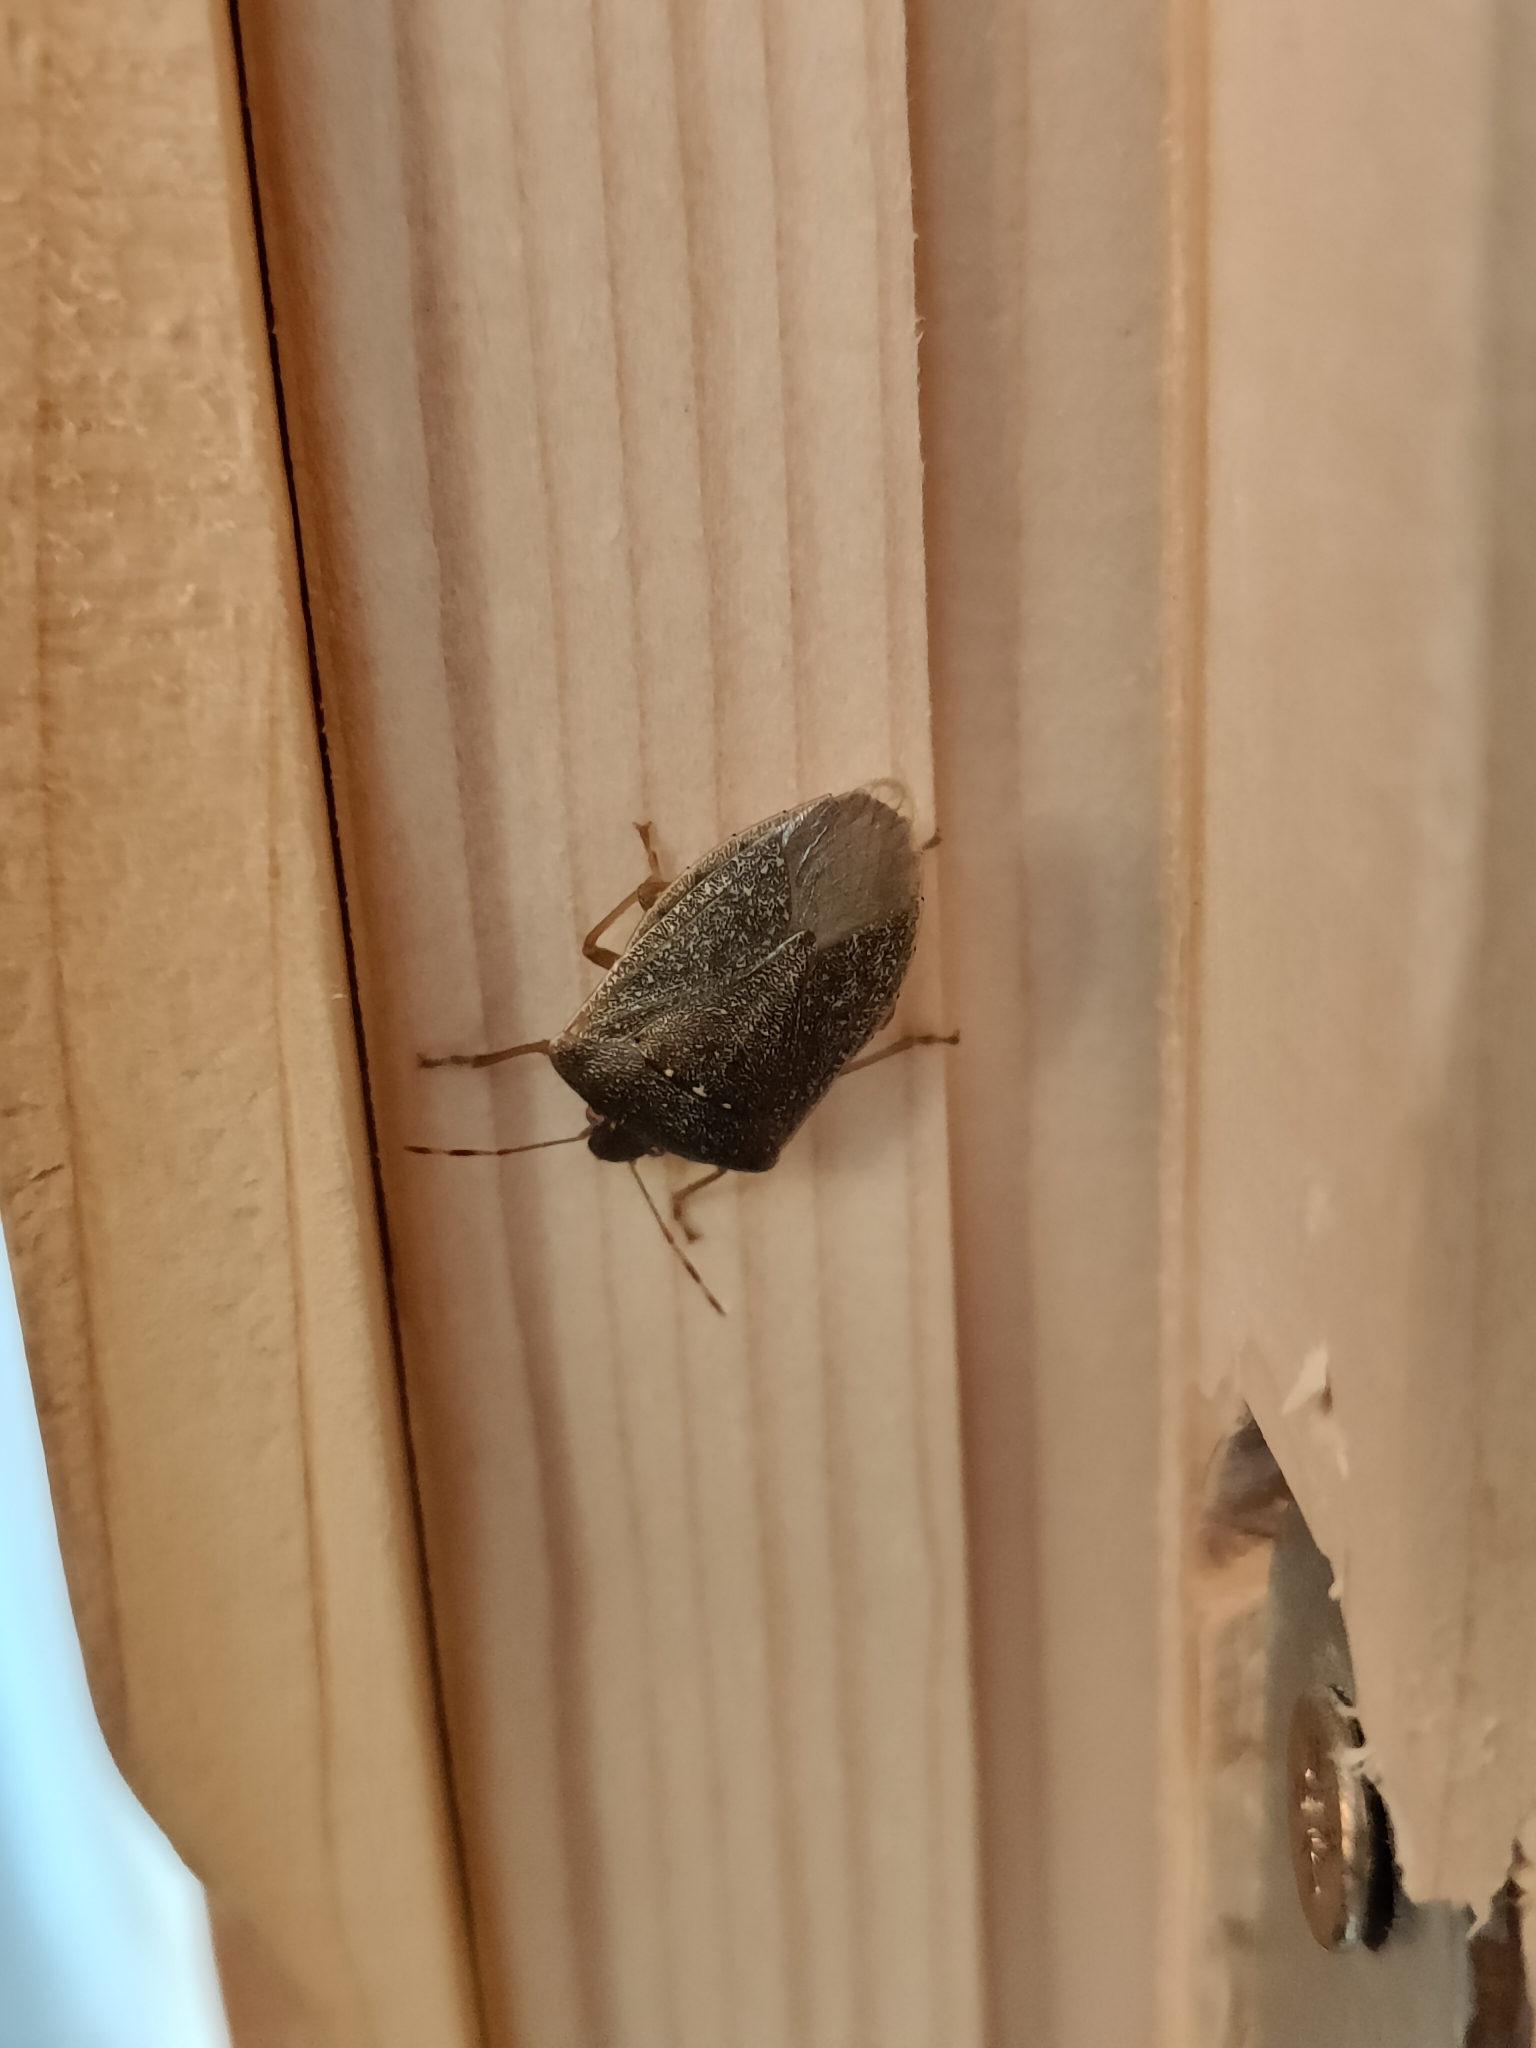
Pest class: stink_bug